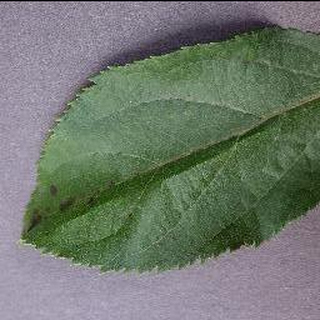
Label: apple_apple_scab